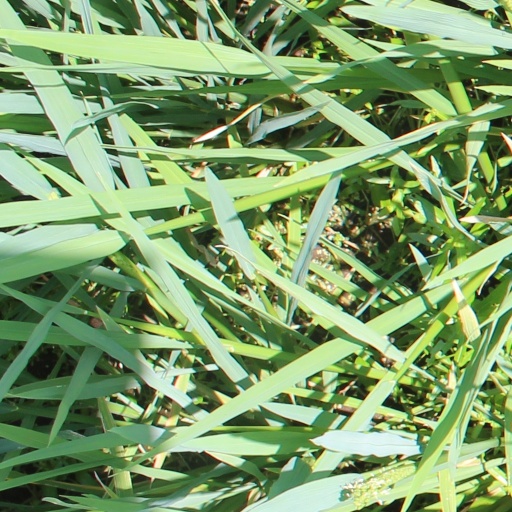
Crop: rice